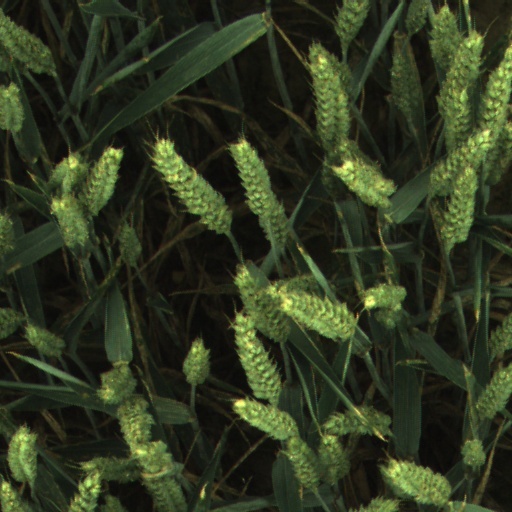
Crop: wheat